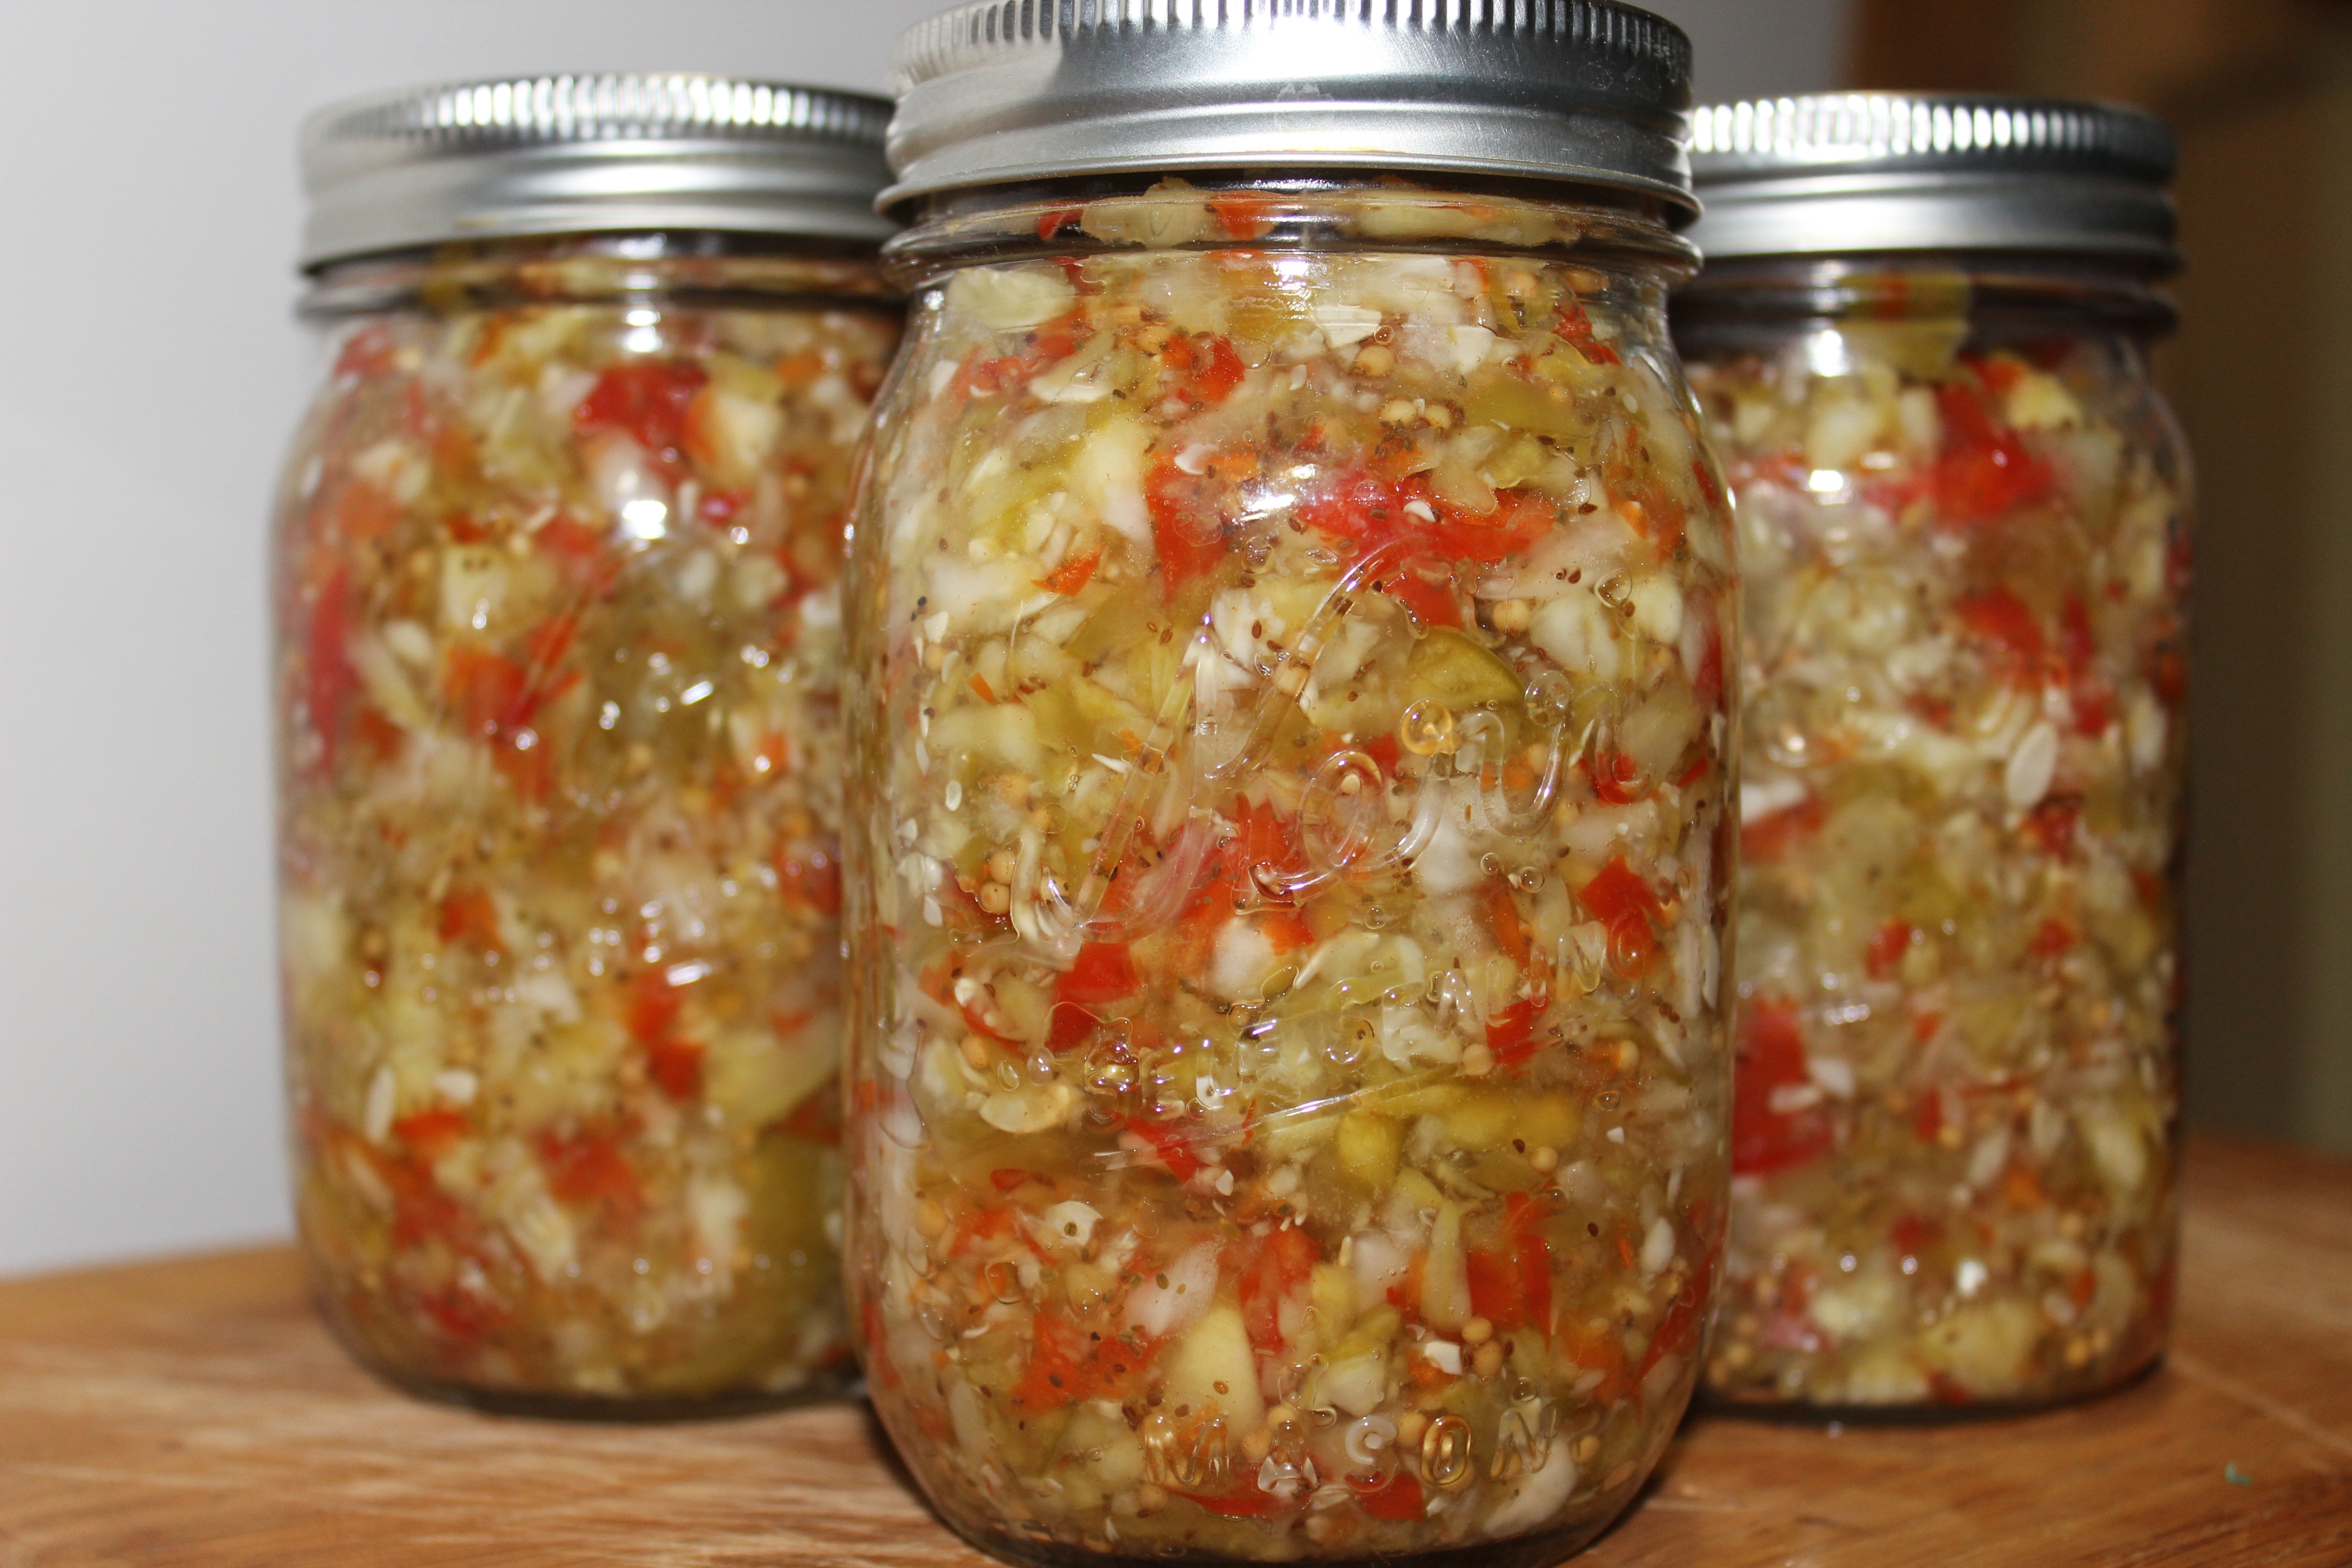
dish, food, cooking, produce, cuisine, asian food, pickle, canning, relish, pickling, food preservation